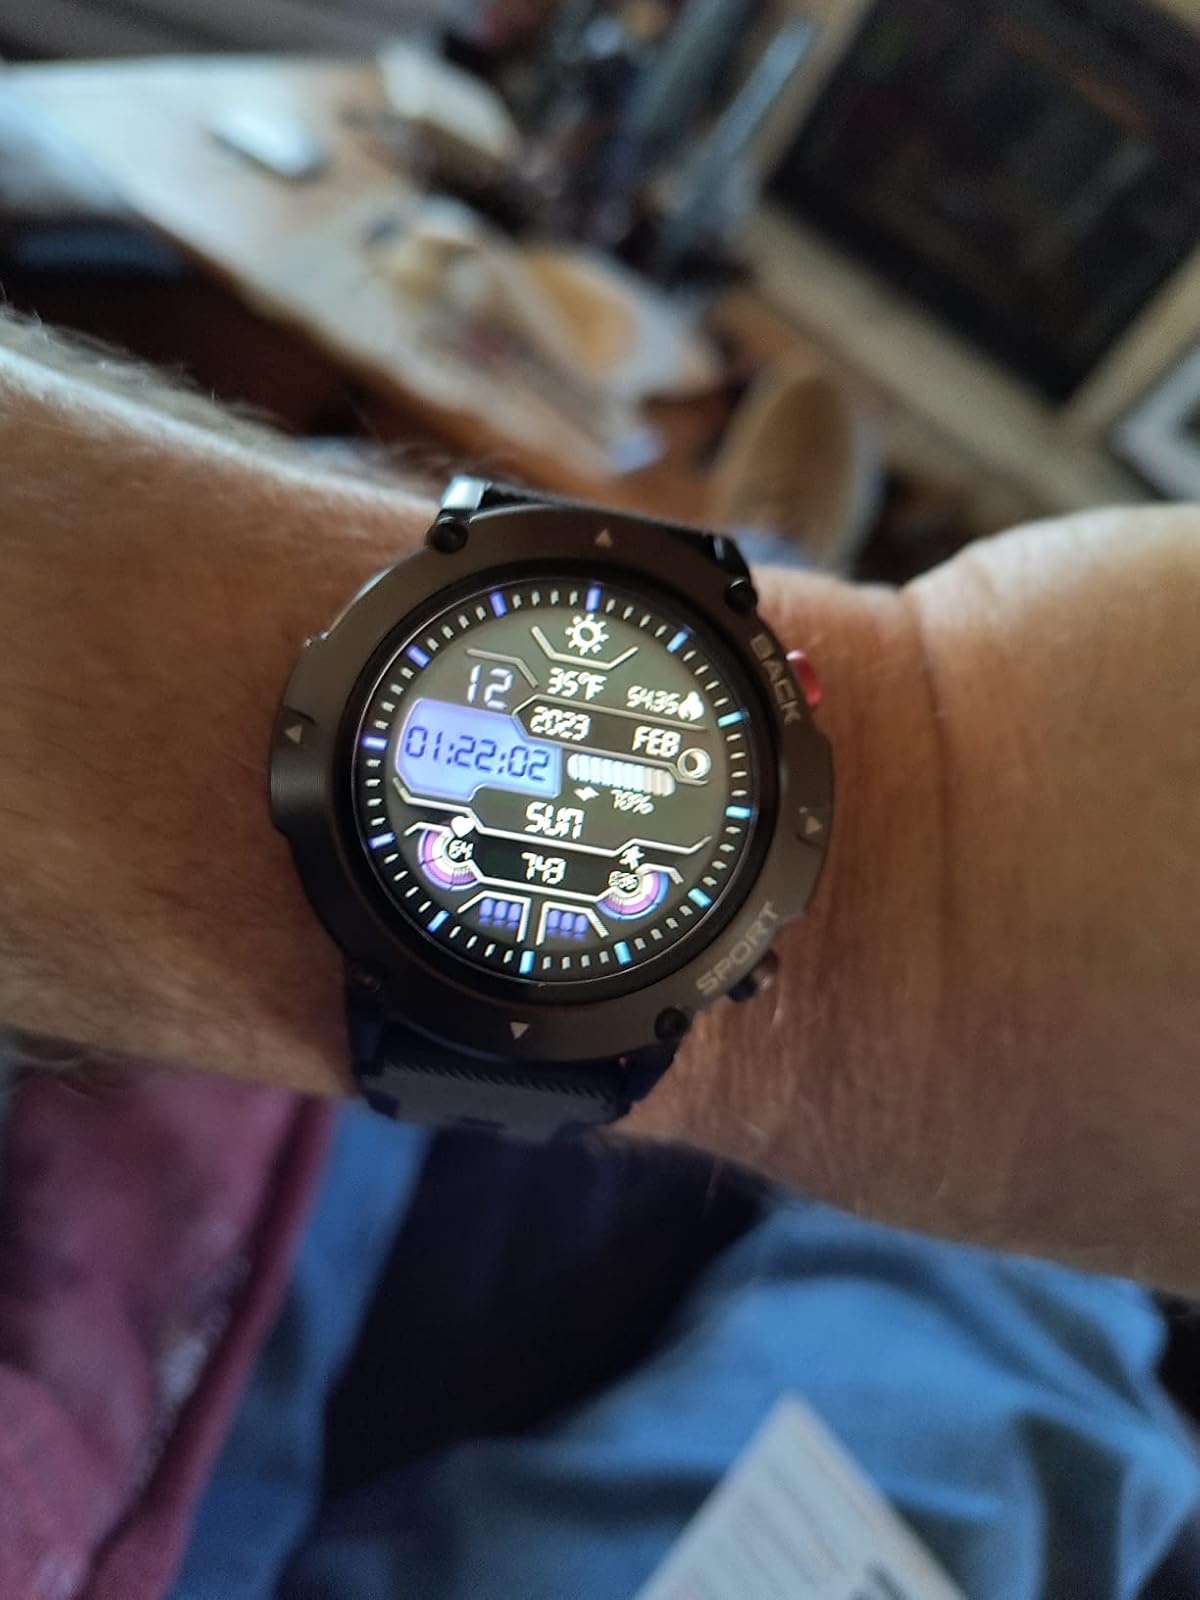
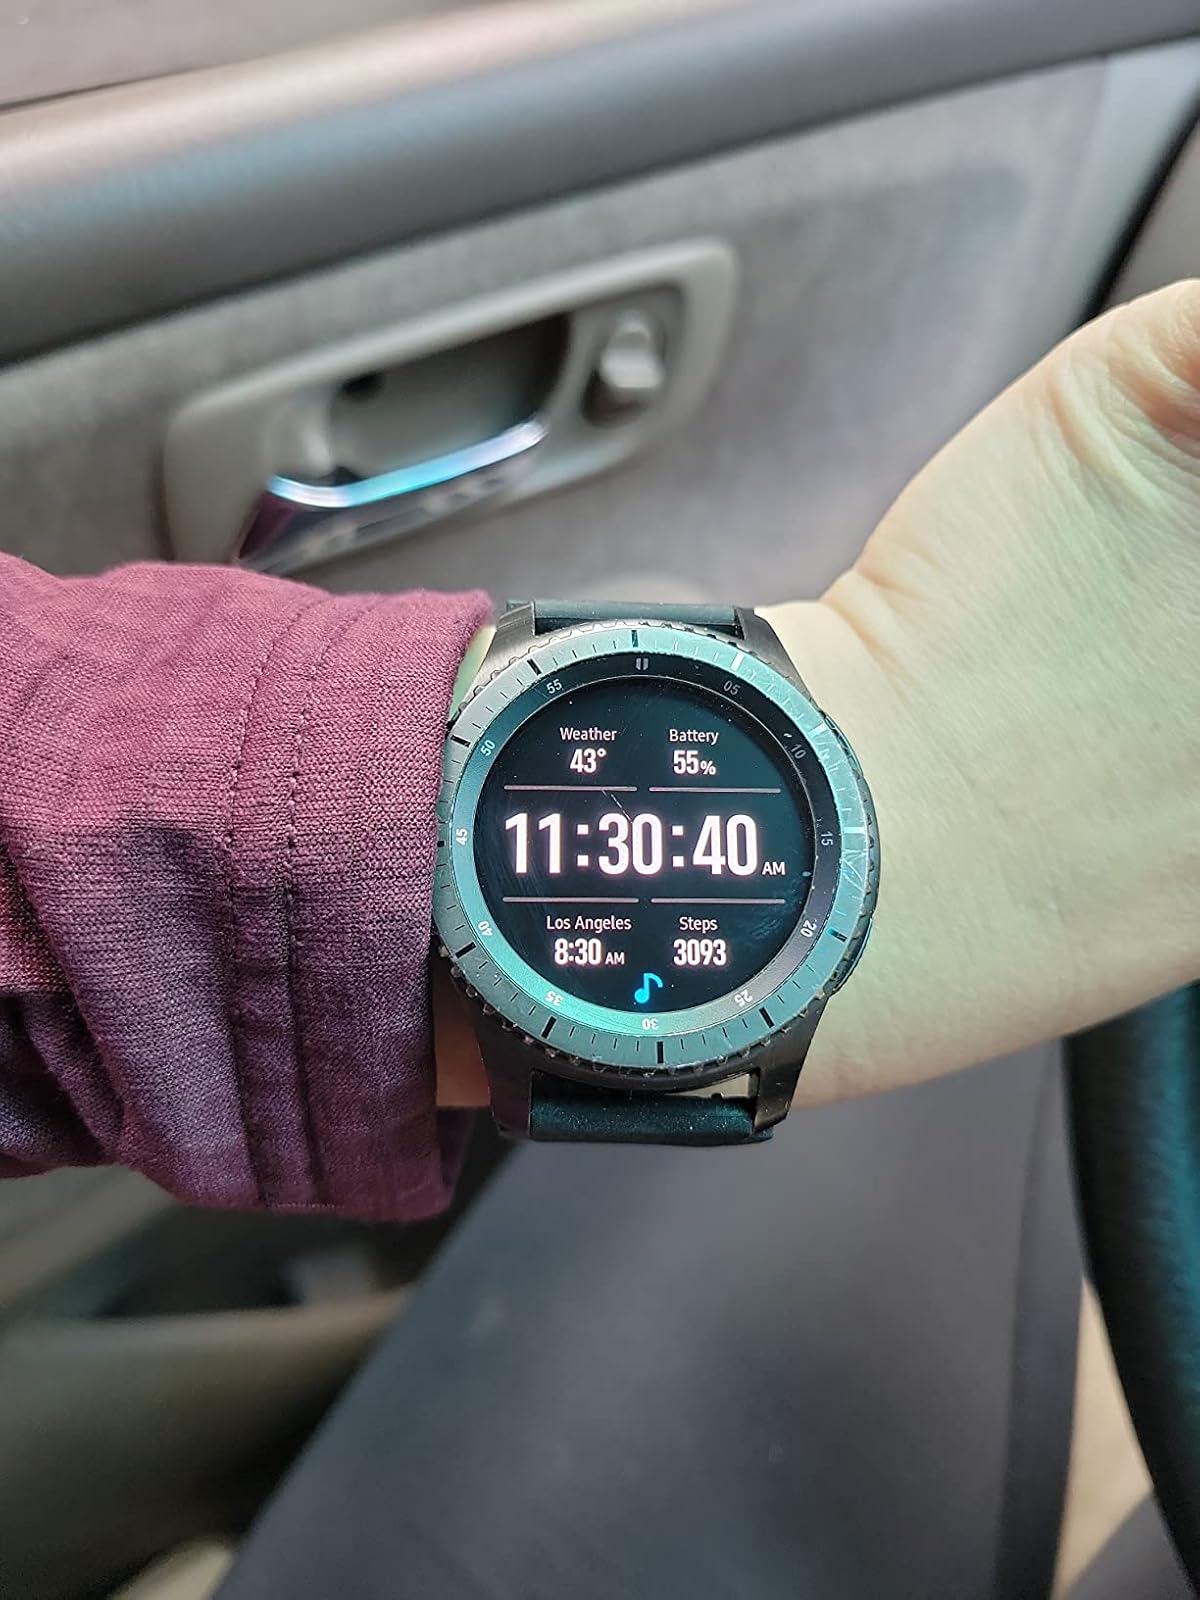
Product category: smartwatch
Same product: no